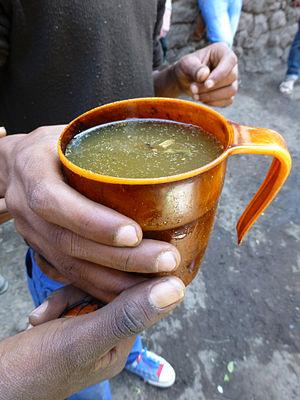
Ethiopie (Lalibela)
La tella ou talla, est une bière traditionnelle originaire d'Éthiopie, habituellement faite de grains de teff, d'orge ou plus rarement de maïs ou de sorgho, et parfumée avec des feuilles de gesho, sorte de houblon local. La tella non filtrée contient de 2 à 4 % d'alcool, alors que la tella filtrée contient 6 % d'alcool.